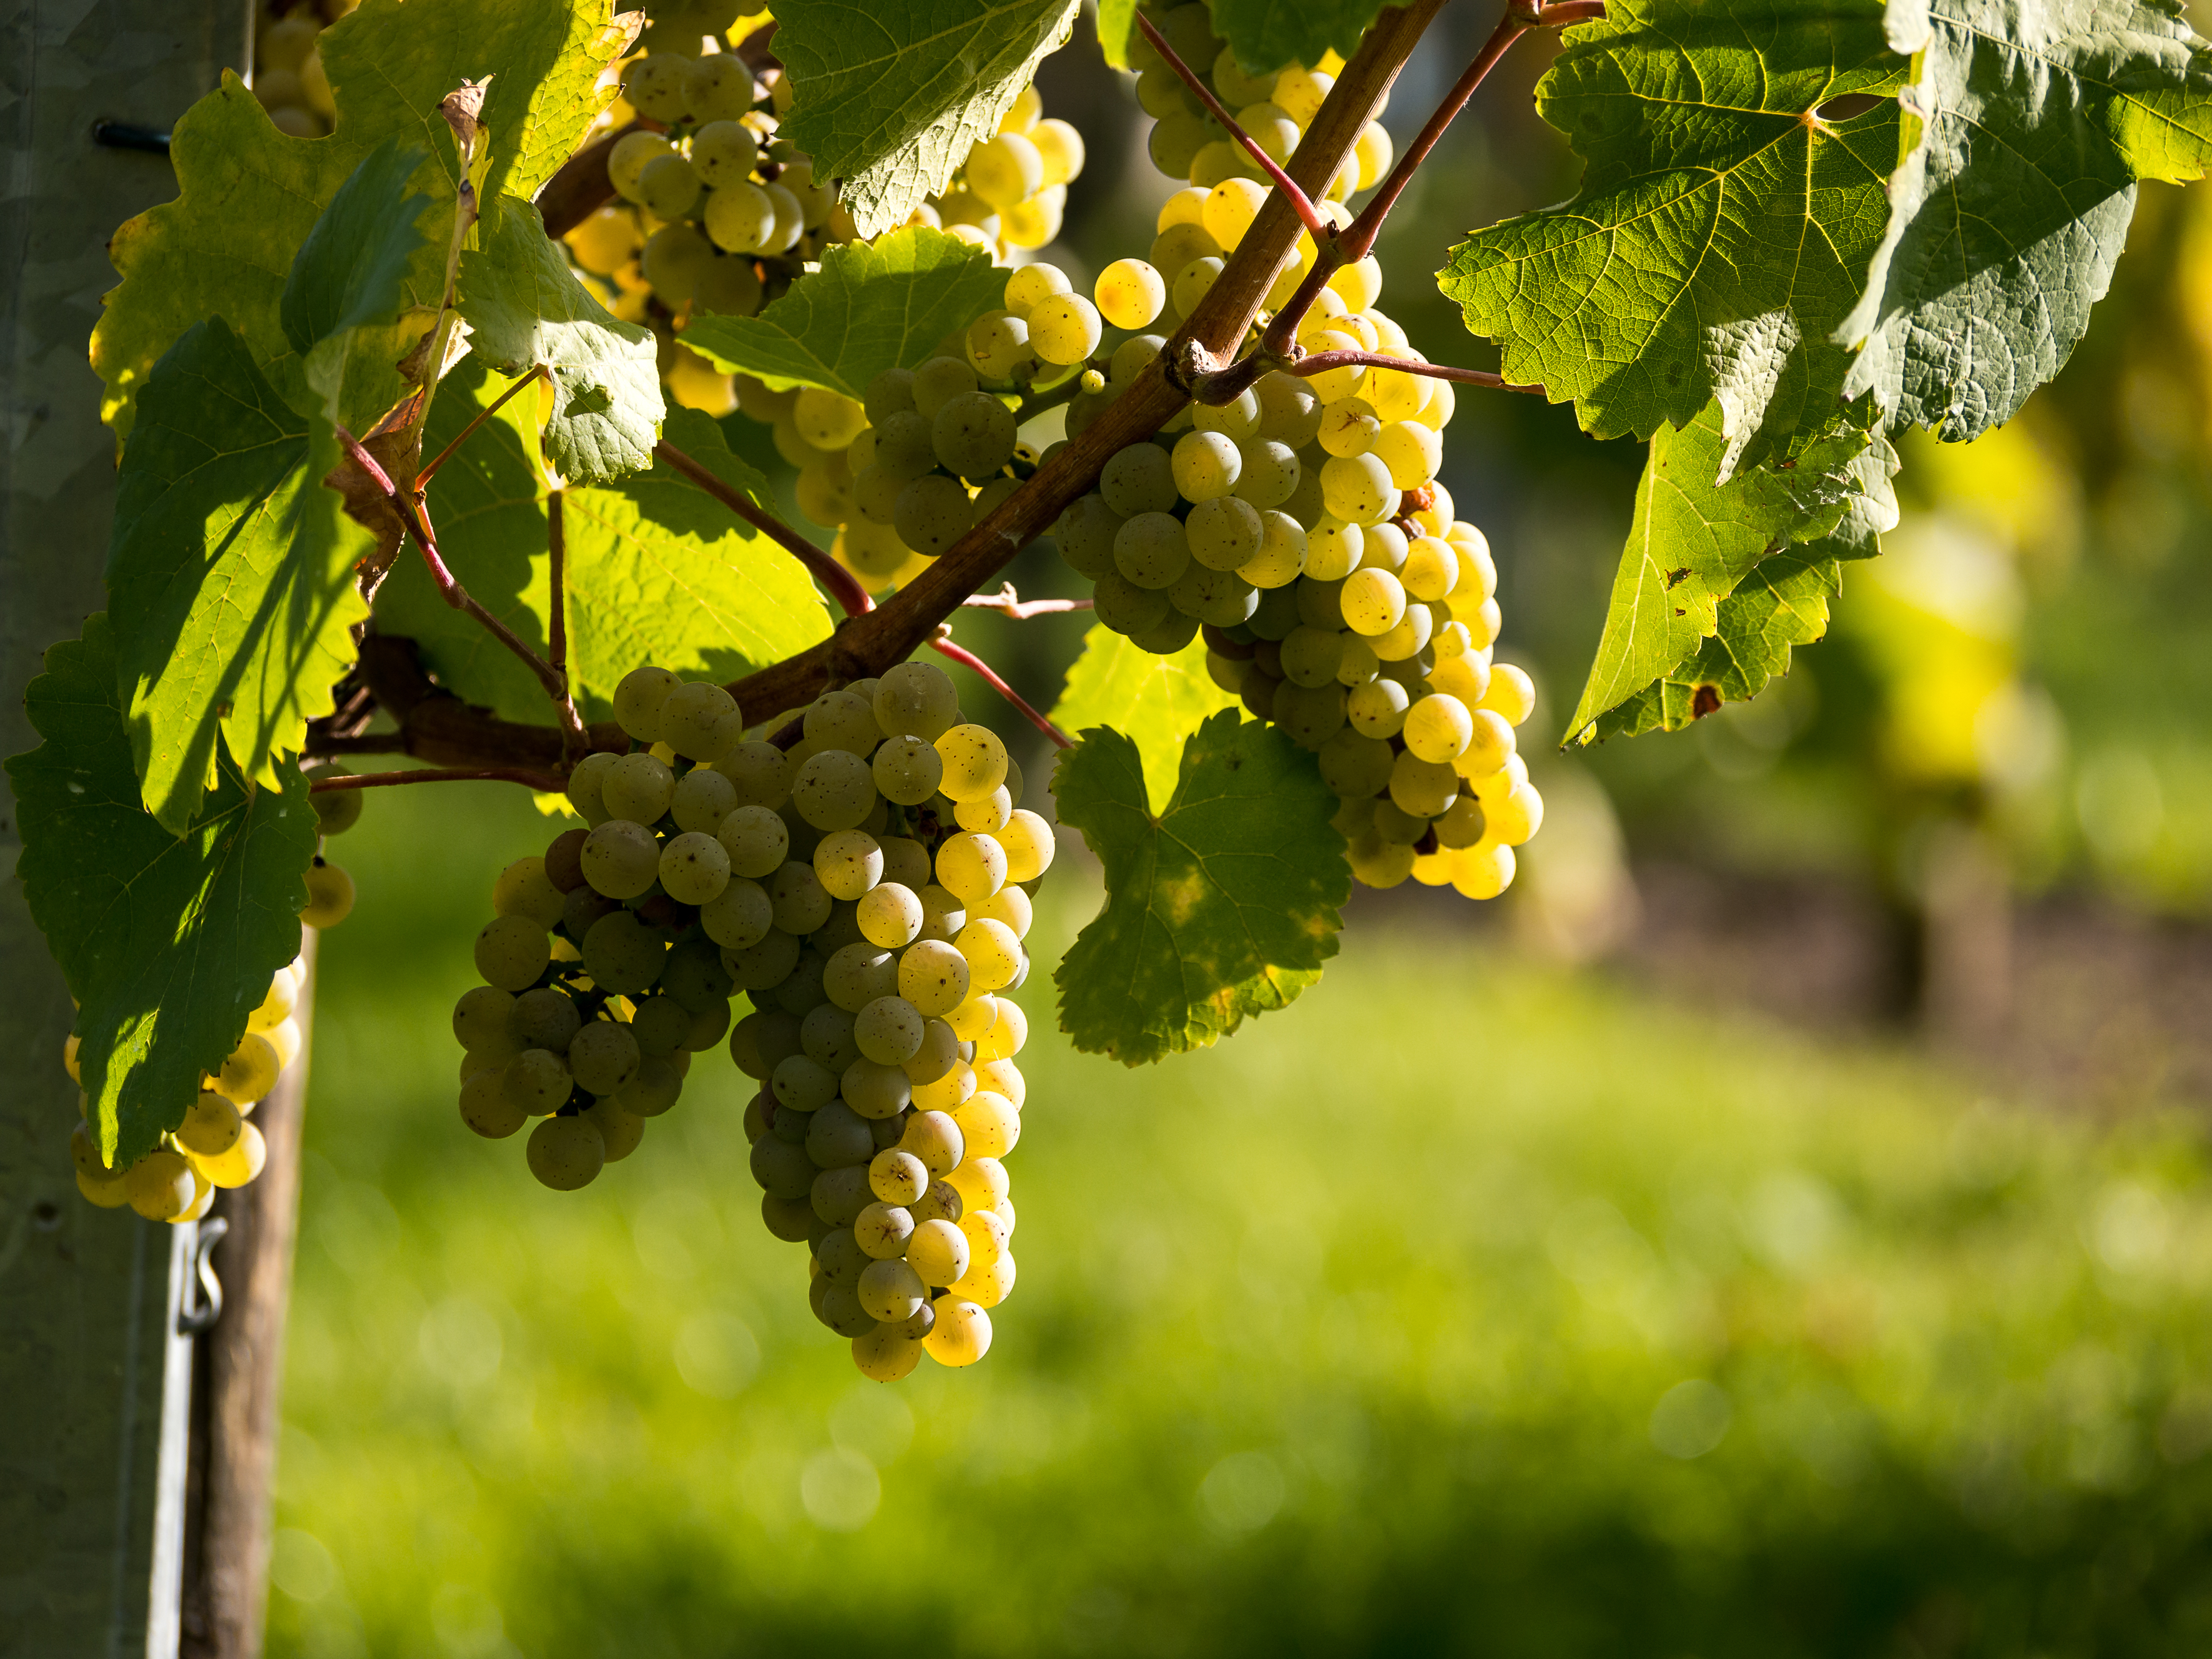
tree, branch, plant, grape, vineyard, fruit, leaf, flower, food, green, produce, autumn, botany, agriculture, 2013, shrub, berlin, prenzlauerberg, weingarten, flowering plant, vitis, woody plant, land plant, grapevine family